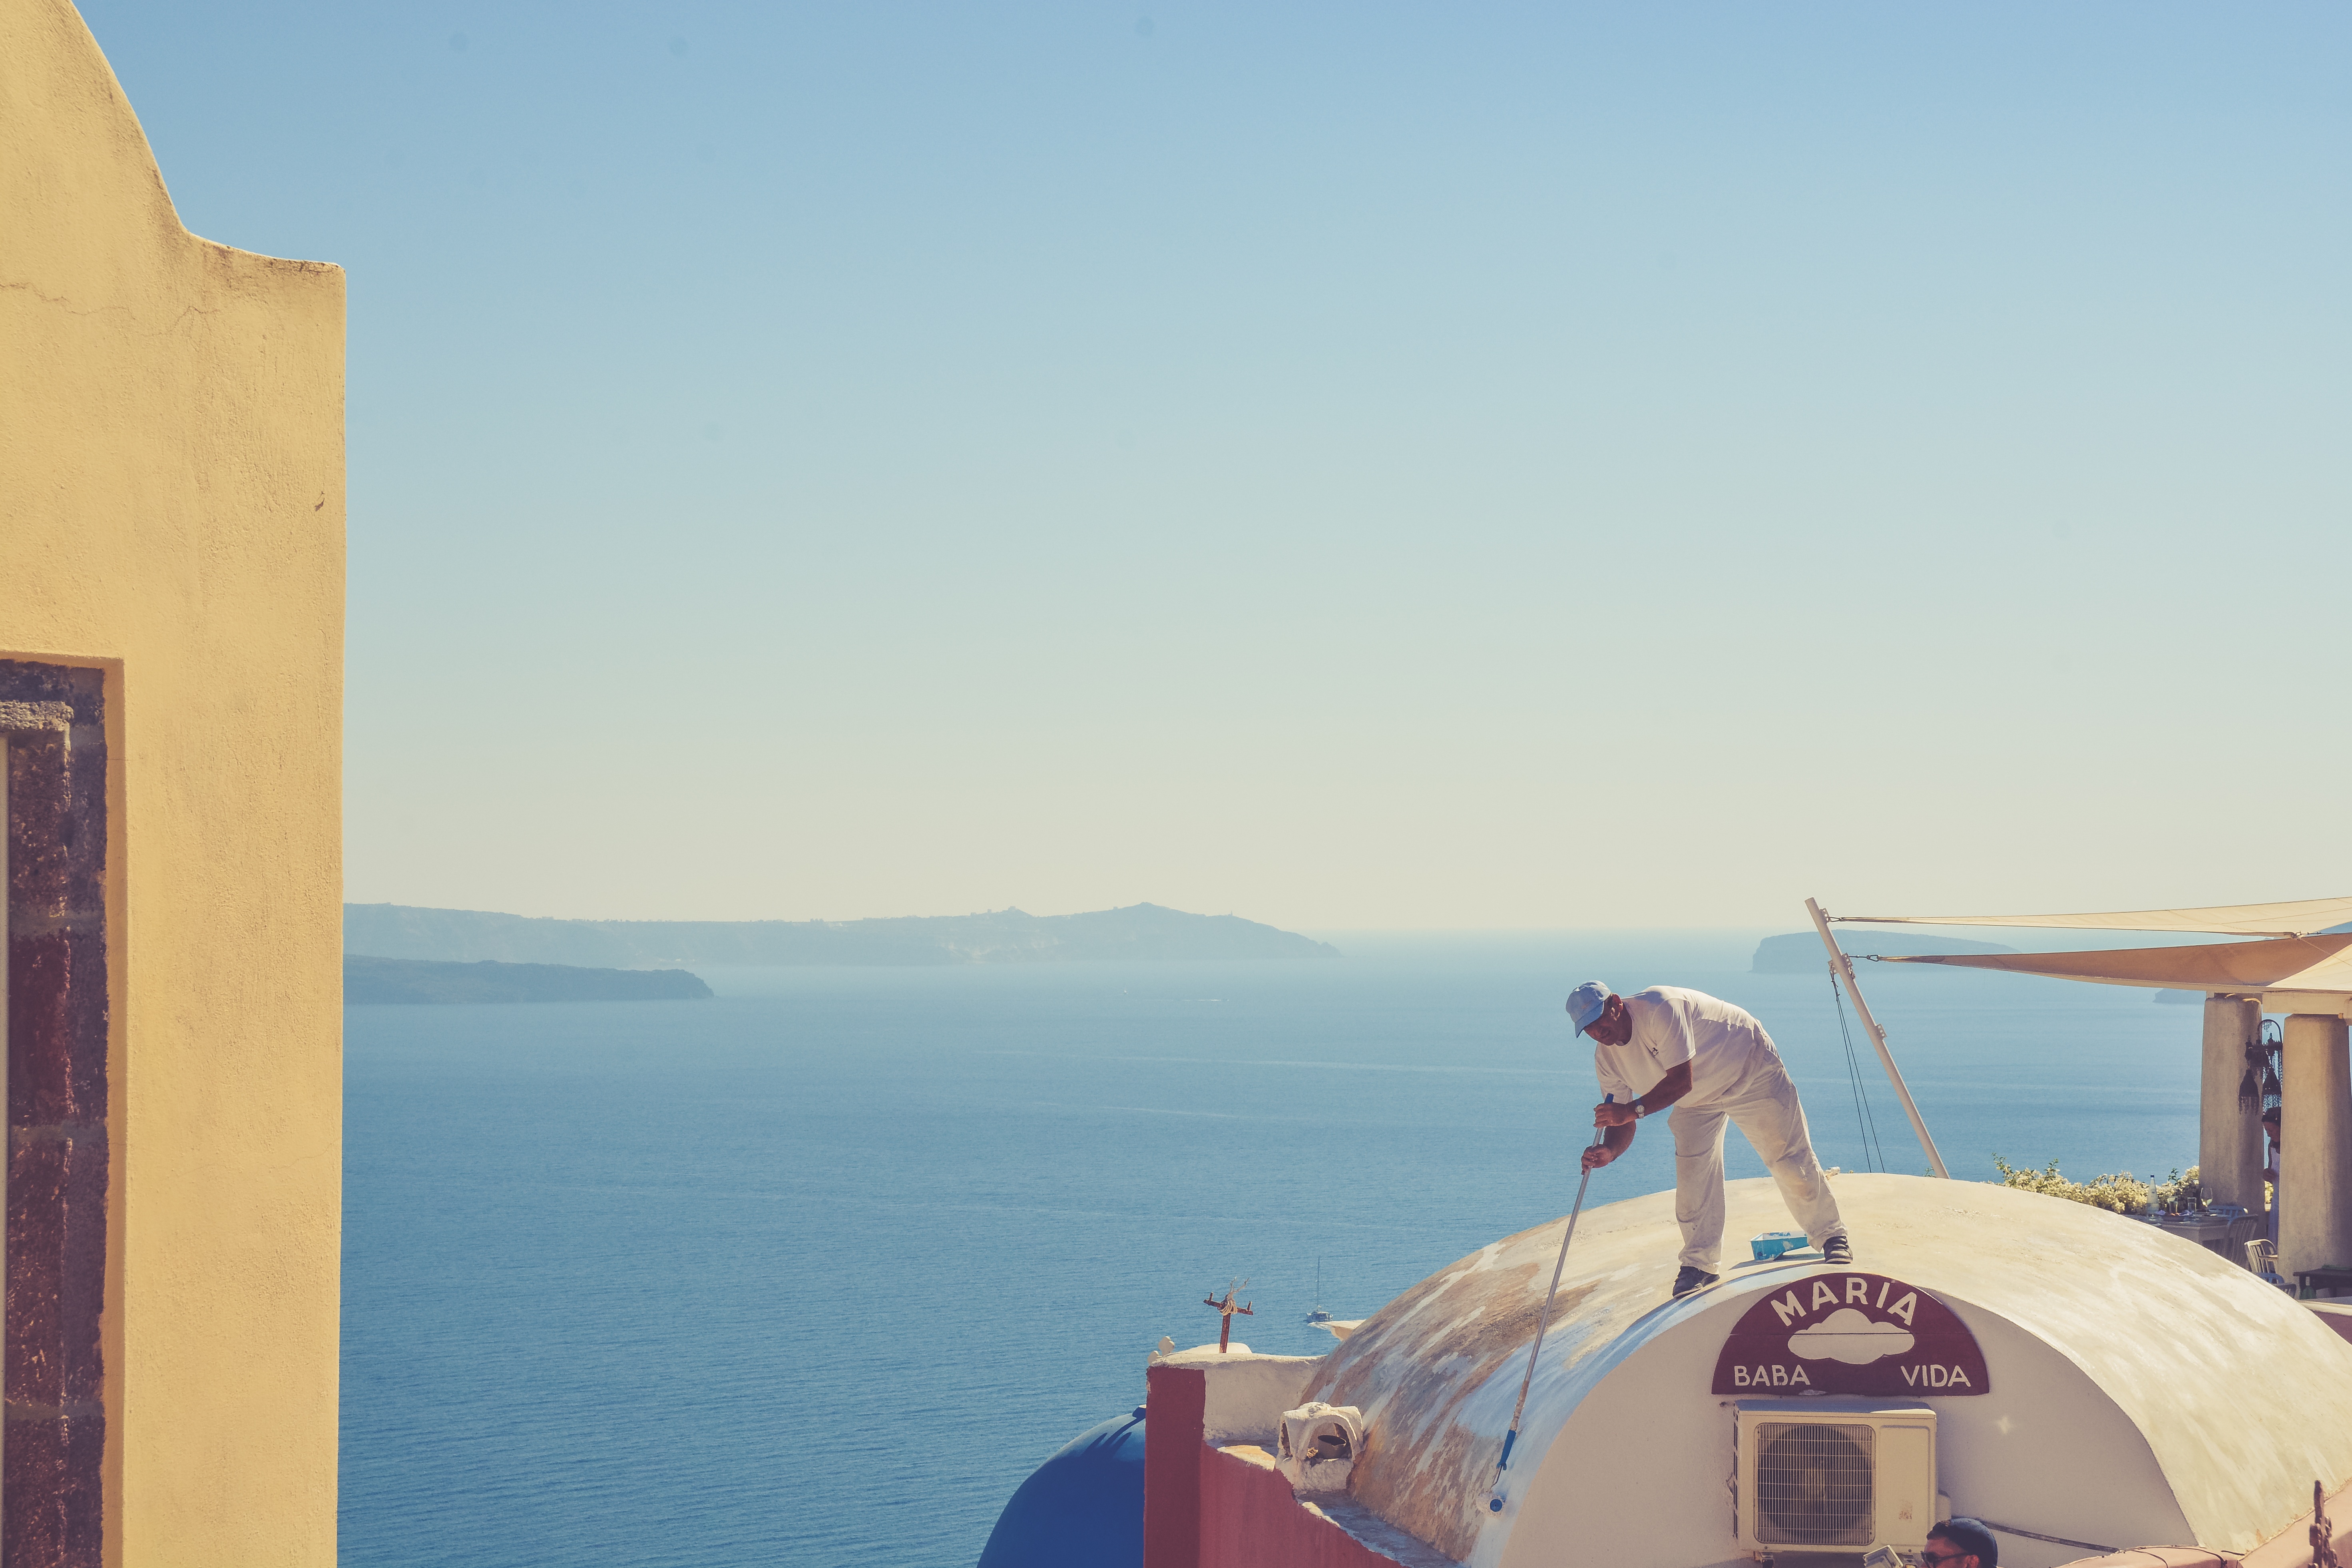
beach, sea, coast, sand, ocean, vacation, travel, vehicle, bay, tourism, cape